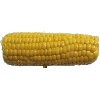
Label: Corn 1